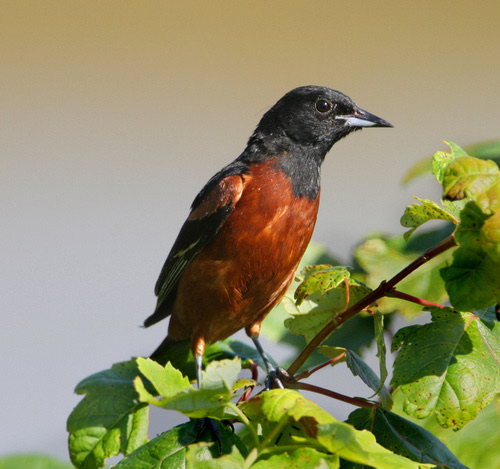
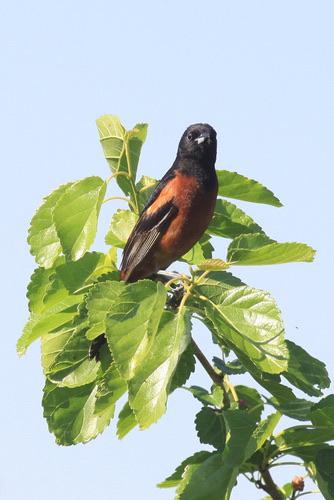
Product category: misc
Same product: yes